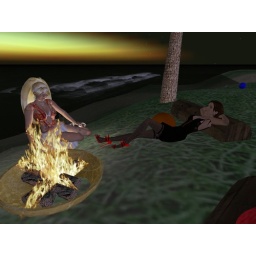
Me and my girl at the old beach of Bebistas home in Whispering Winds.